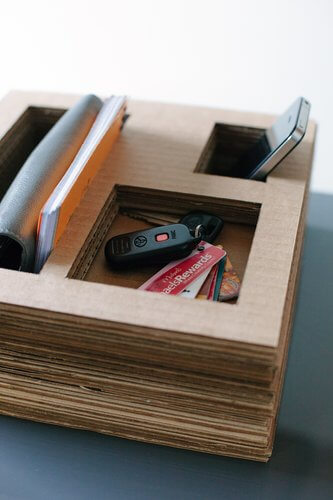
Label: cardboard